John Kőszegi

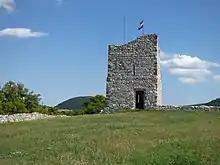
The ruins of Essegvár, seized by John Kőszegi

Despite his court position, John administered his province without the king's intervention. In the following years, there are several reports of his committed crimes and dominations against his neighbors, when aimed to further spread his influence over the remaining portions of Slavonia and the eastern counties of Southern Transdanubia. For instance, he seized the forts of Kéménd from James Győr around 1313 and Harsány from the Matucsinai family in Baranya County. There, he also owned Orahovica (Raholca), a possible heritage from his father. After his successful expansions, he was also styled as "ispán" of the county since 1315. In addition, John also owned the castles of Nyék, Tamási and Tolnavár in Tolna County at least since 1315. John also had interests in the southeastern part of Veszprém County, after he besieged and acquired Essegvár (today ruins near Bánd) from Lőrinte II Lőrinte around 1314.